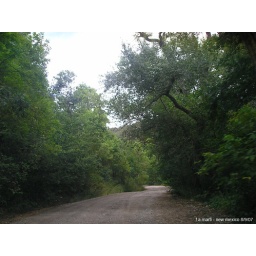
On the way back from the mountain. The trees are so green around here!